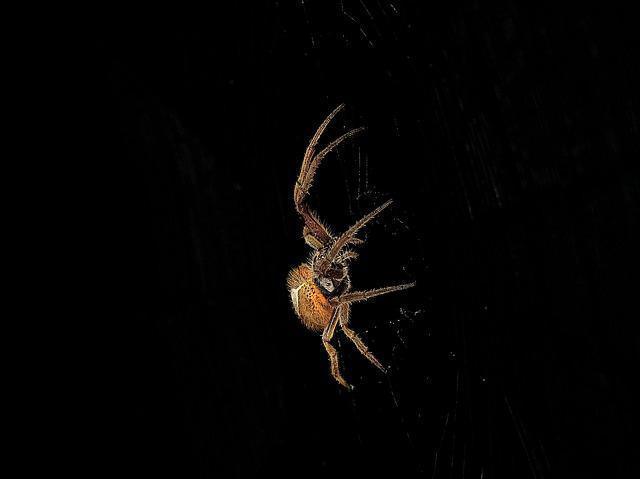
spider